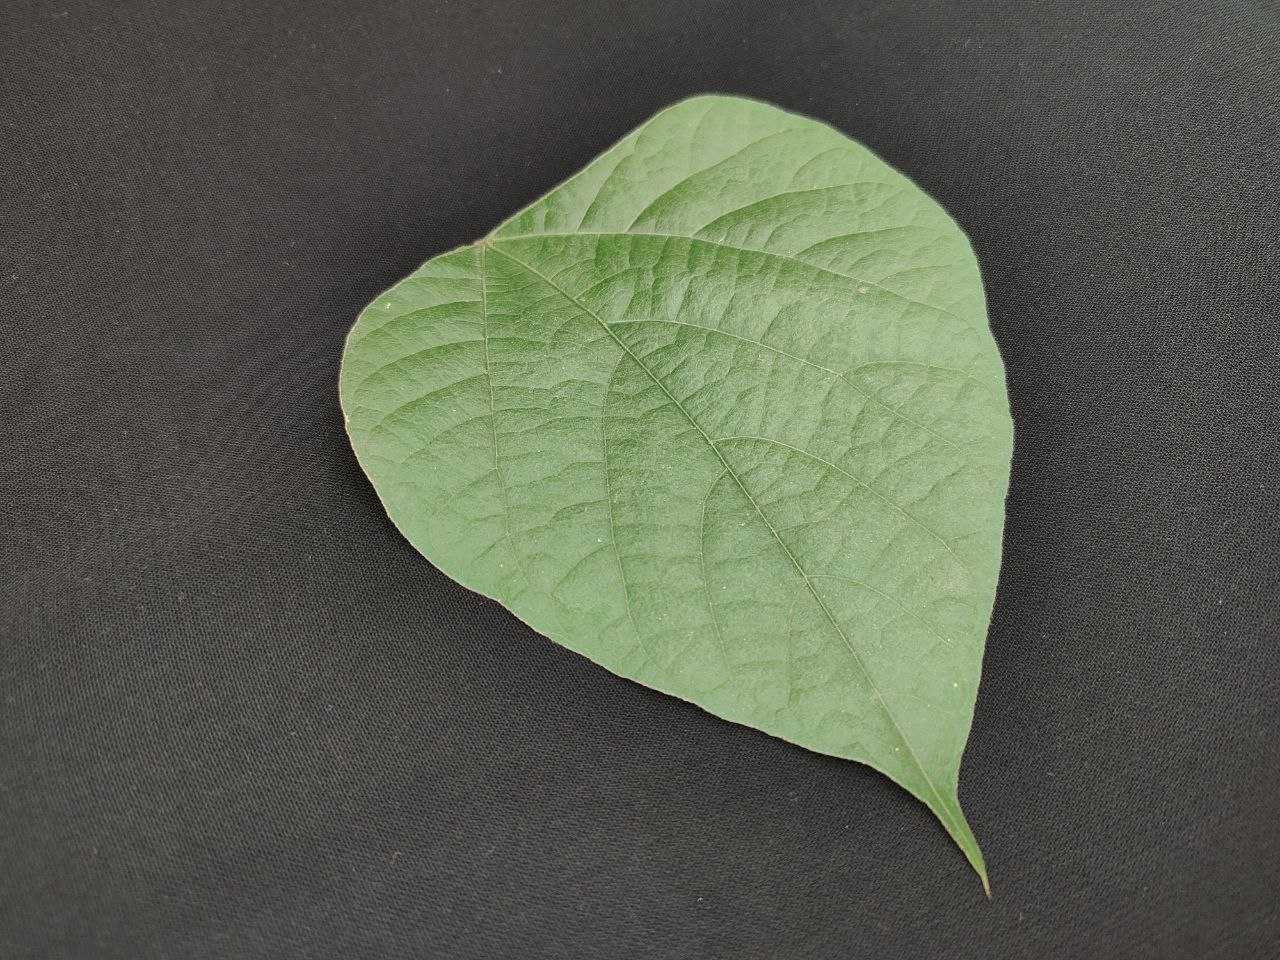
Crop: bean
Leaf condition: Fresh Leaf